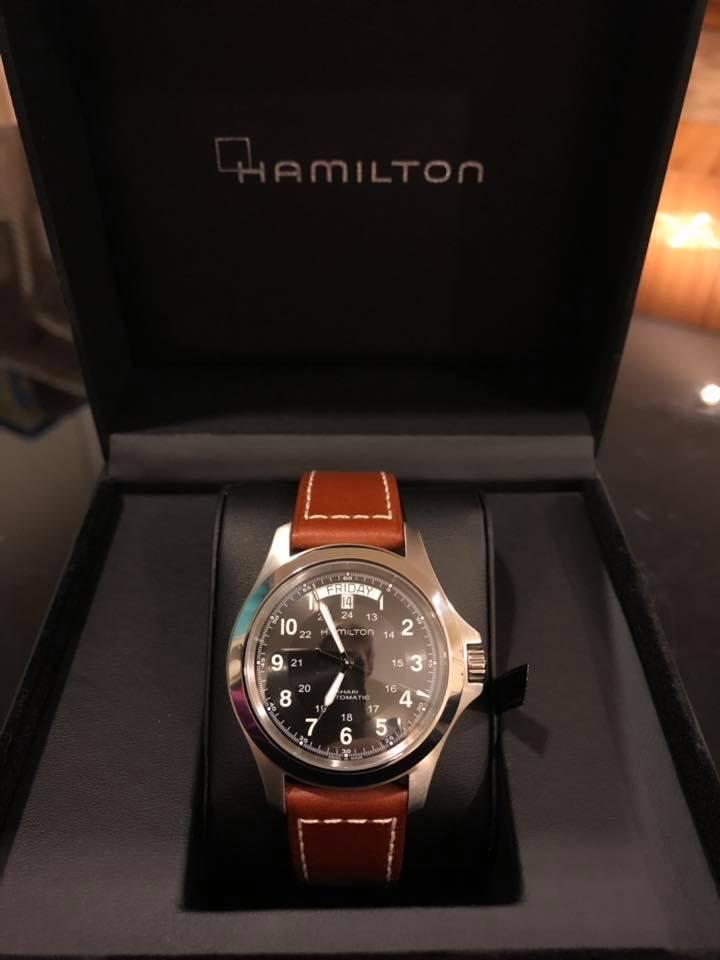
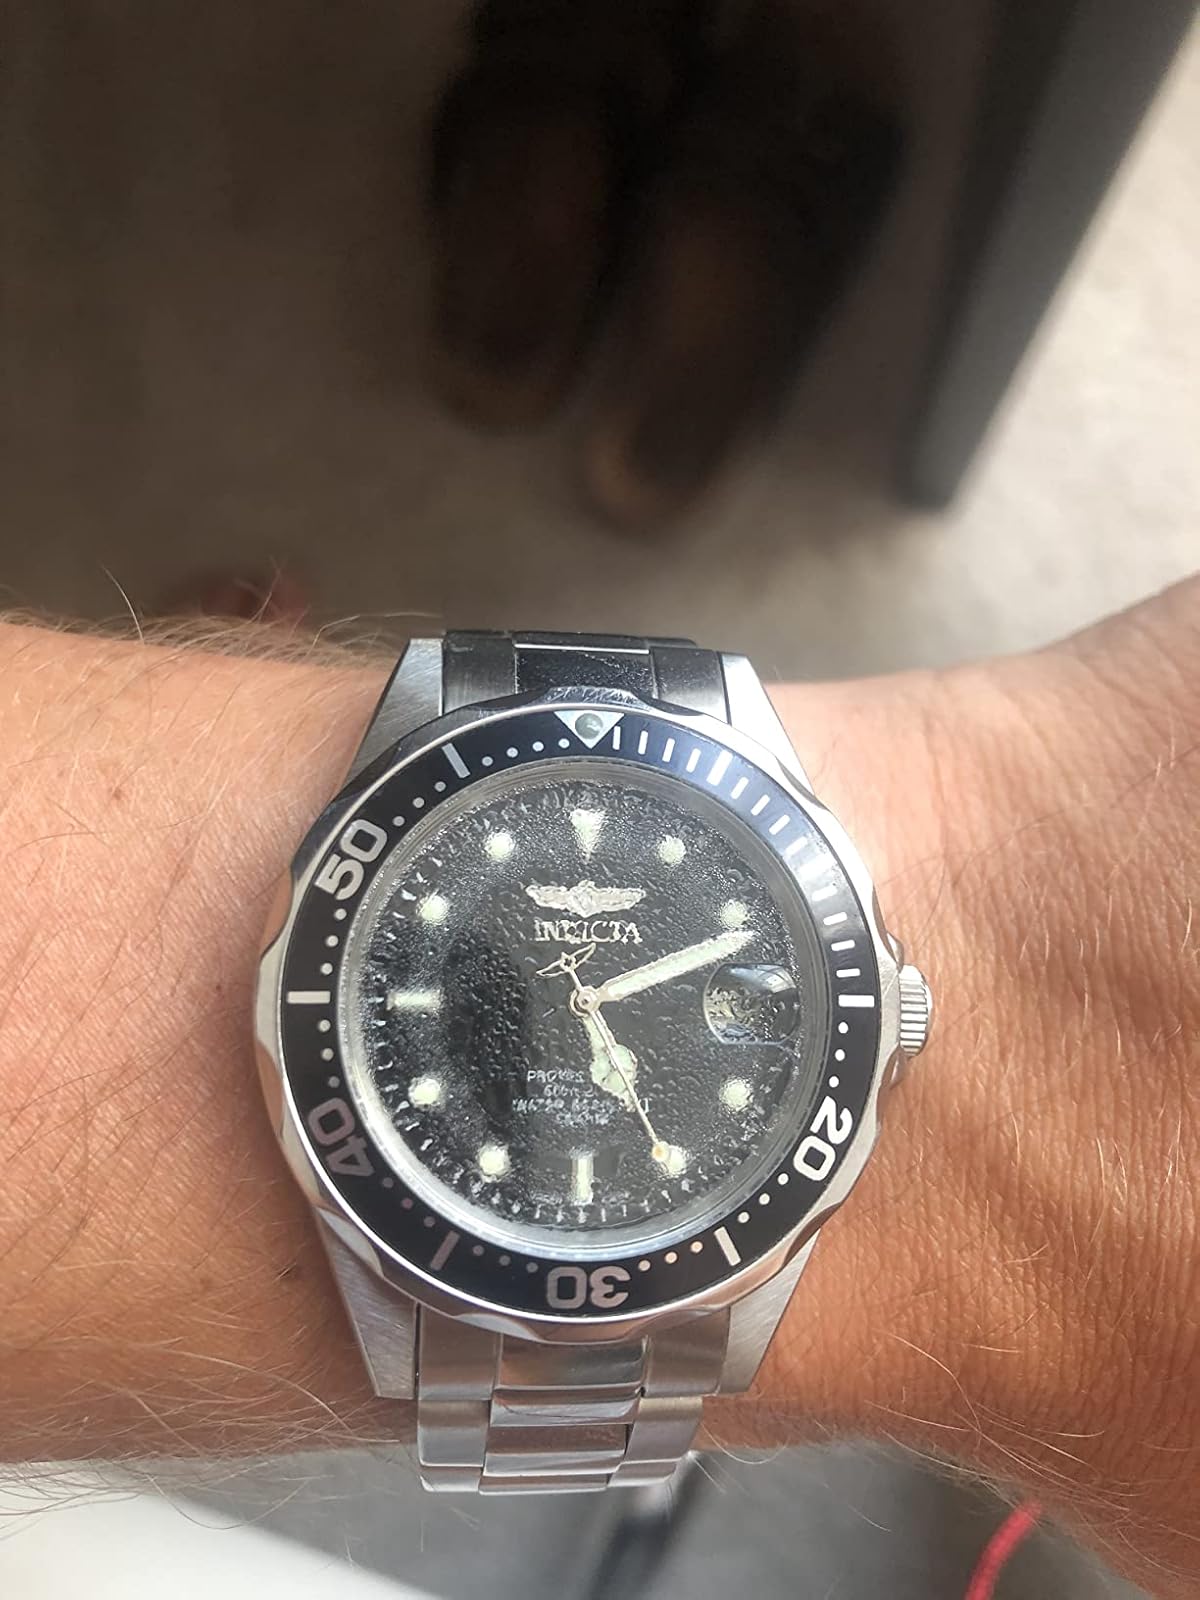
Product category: accessories_watch
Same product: no